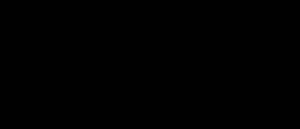
Glødelampe
Glødelampesymbol
En glødelampe, glødepære eller i daglig tale pære eller elpære, er en elektrisk modstand, der er designet til at kunne klare høje temperaturer, og derved afgive lys.